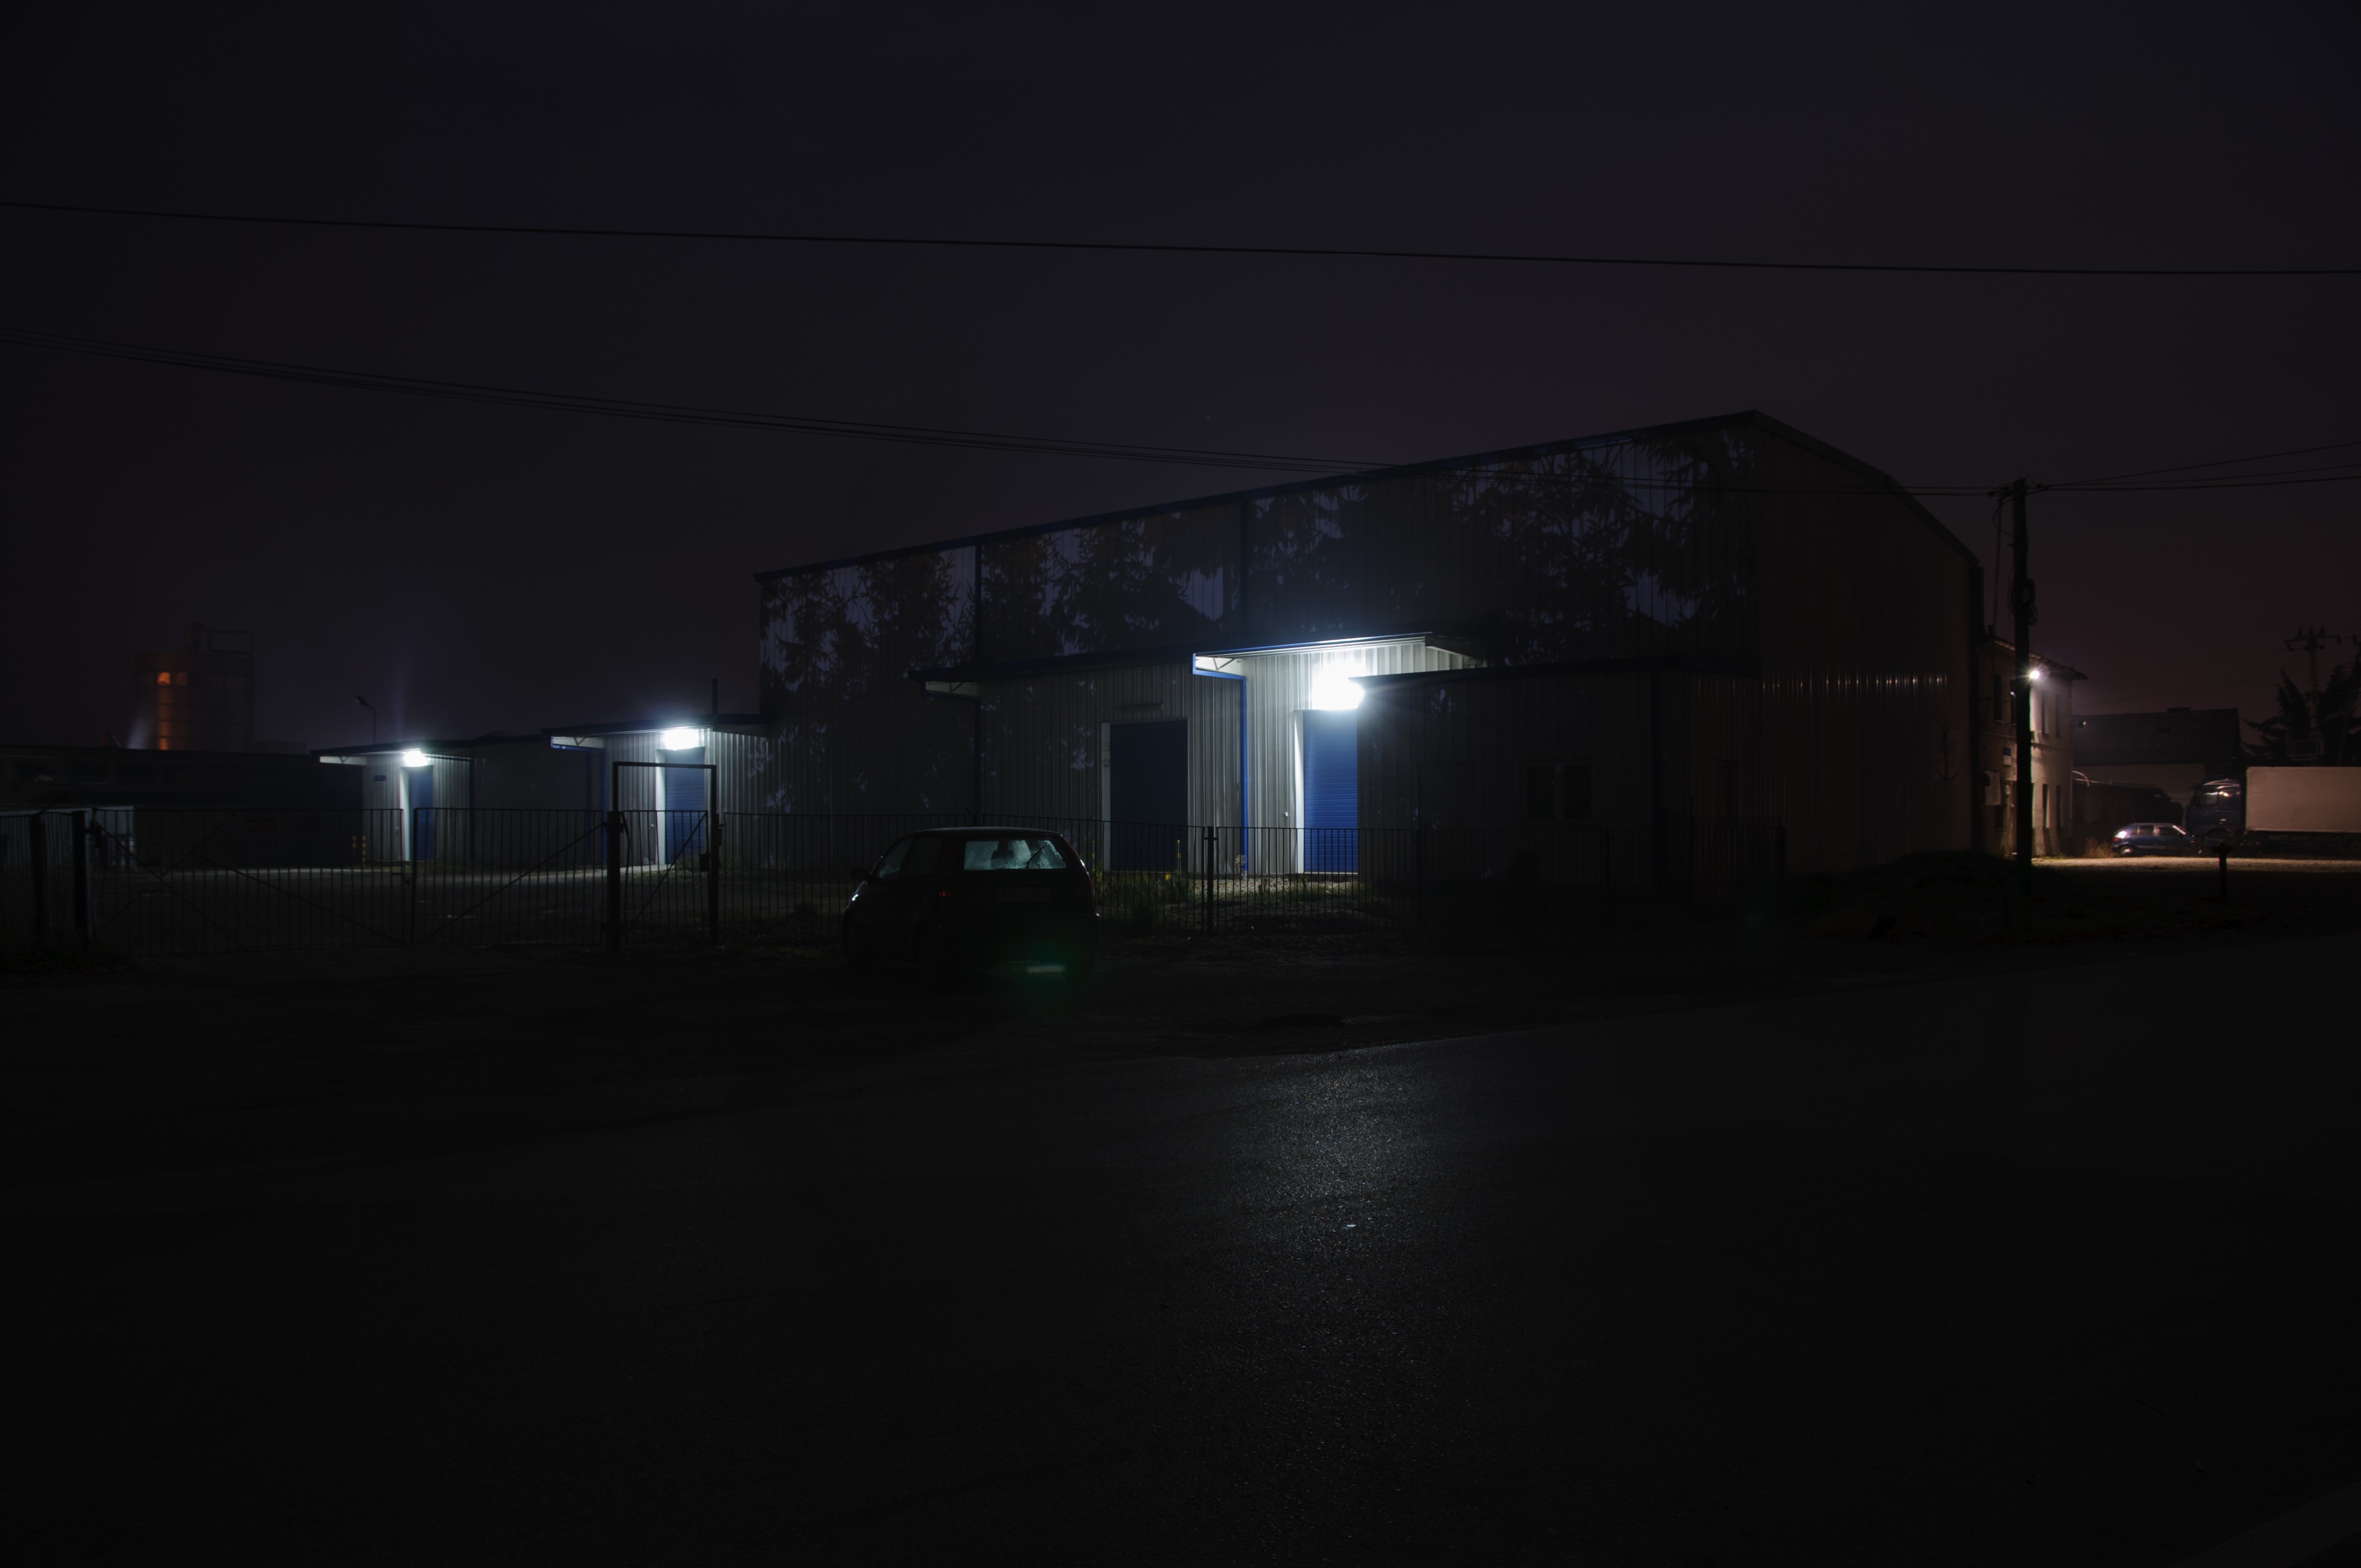
light, night, evening, darkness, street light, lighting, shape, atmosphere of earth